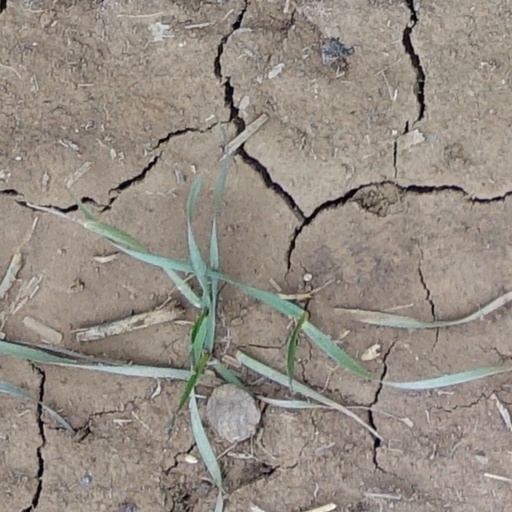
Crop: wheat